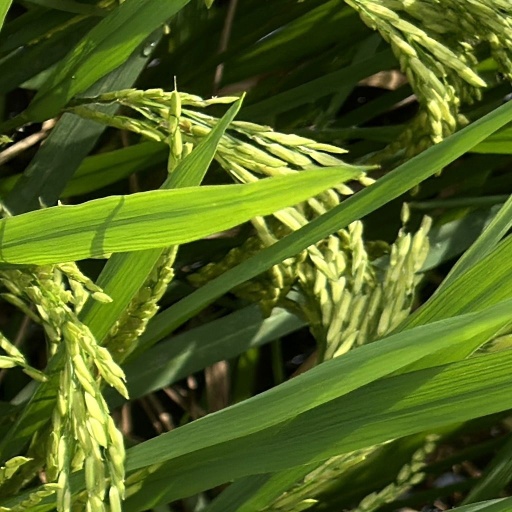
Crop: rice